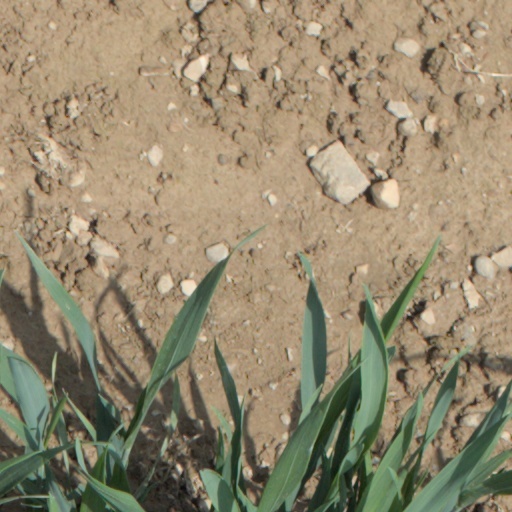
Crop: wheat